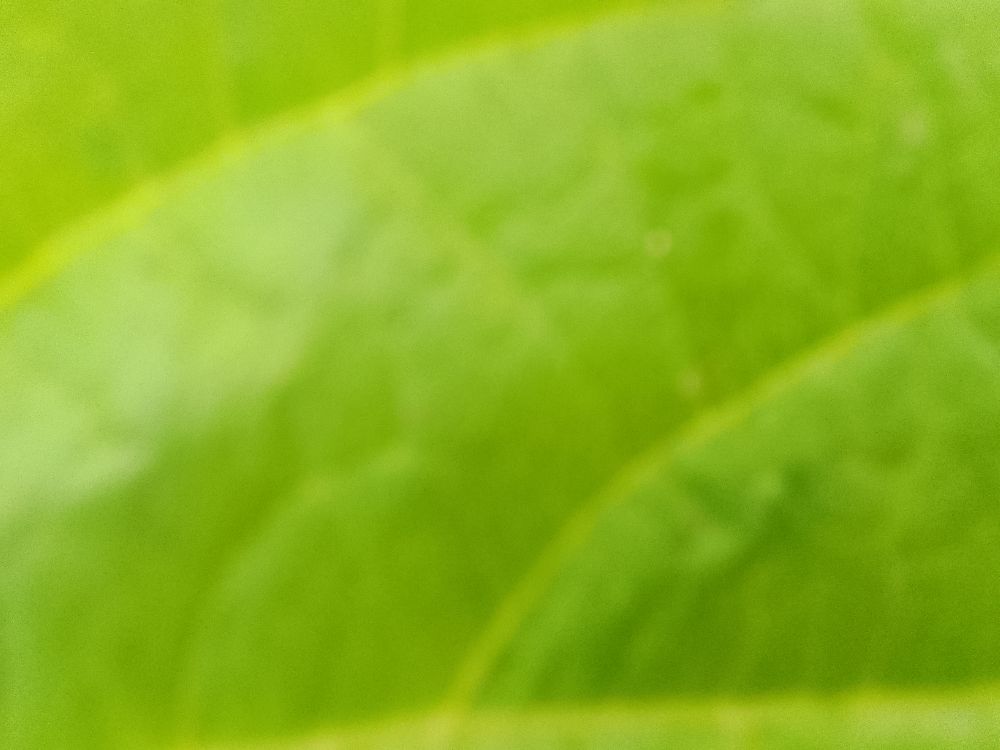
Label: healthy